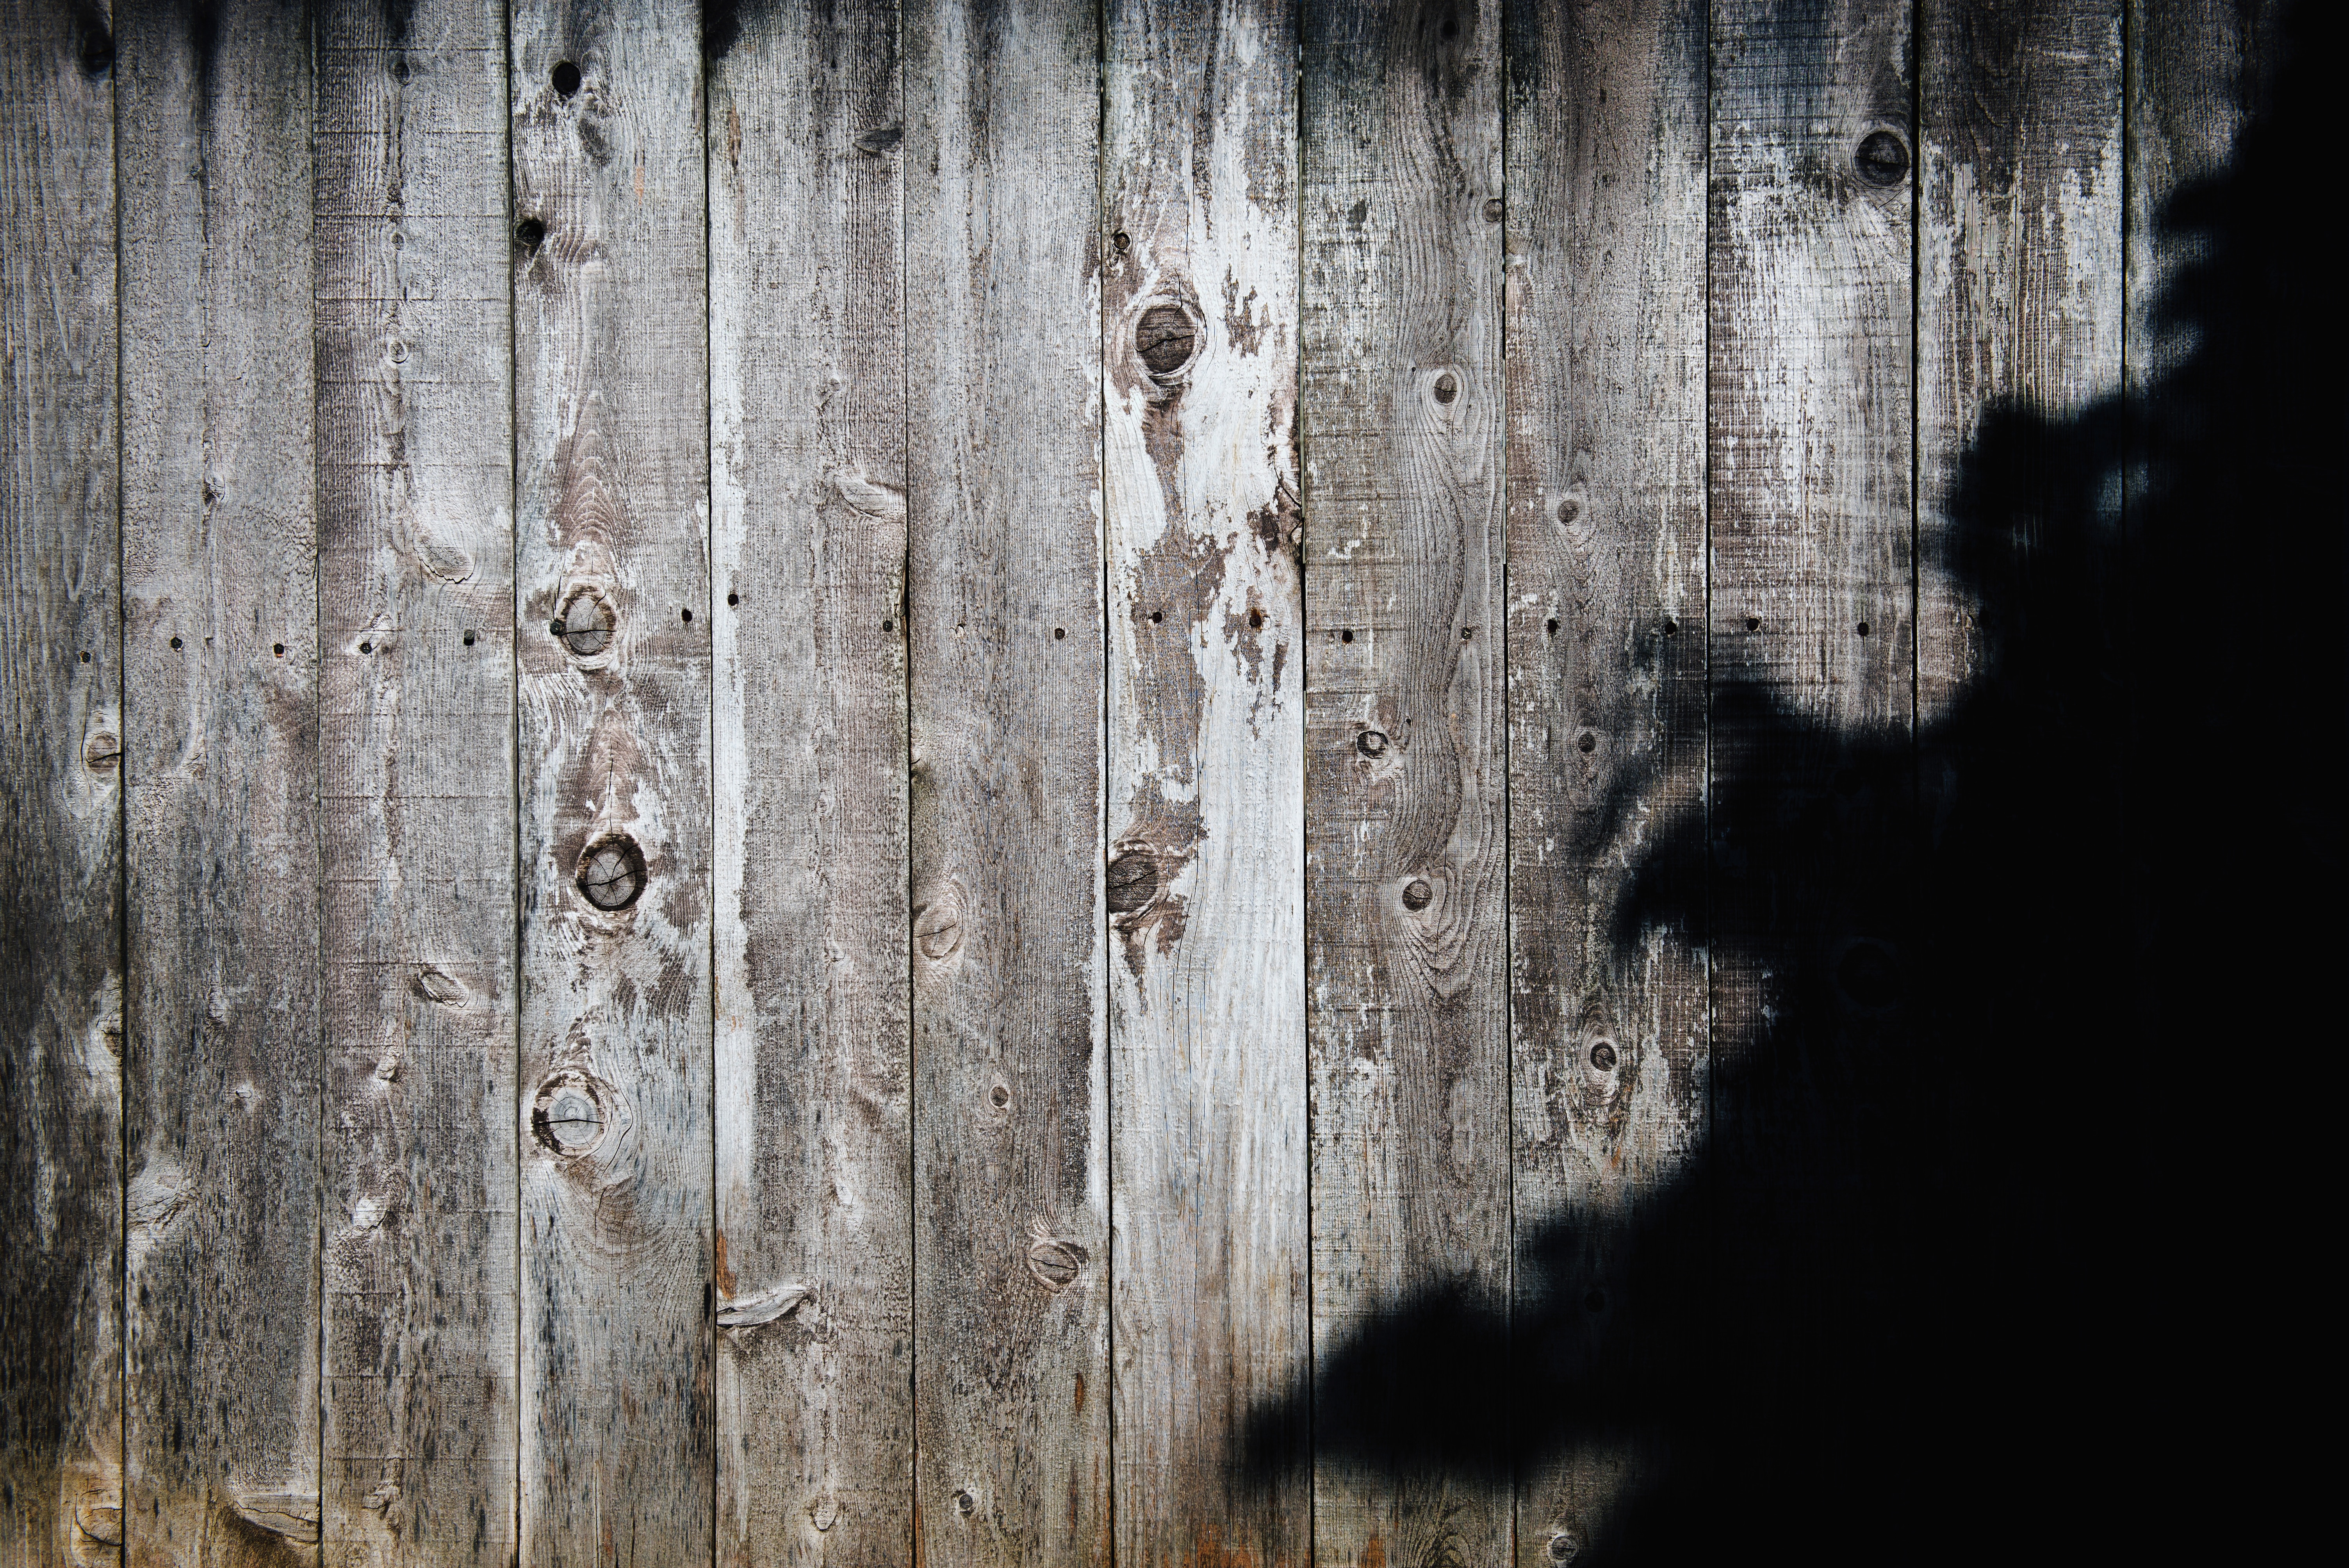
tree, wood, texture, trunk, wall, formation, material